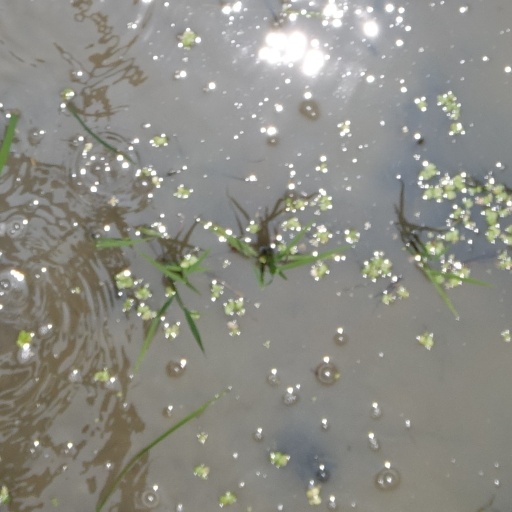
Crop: rice